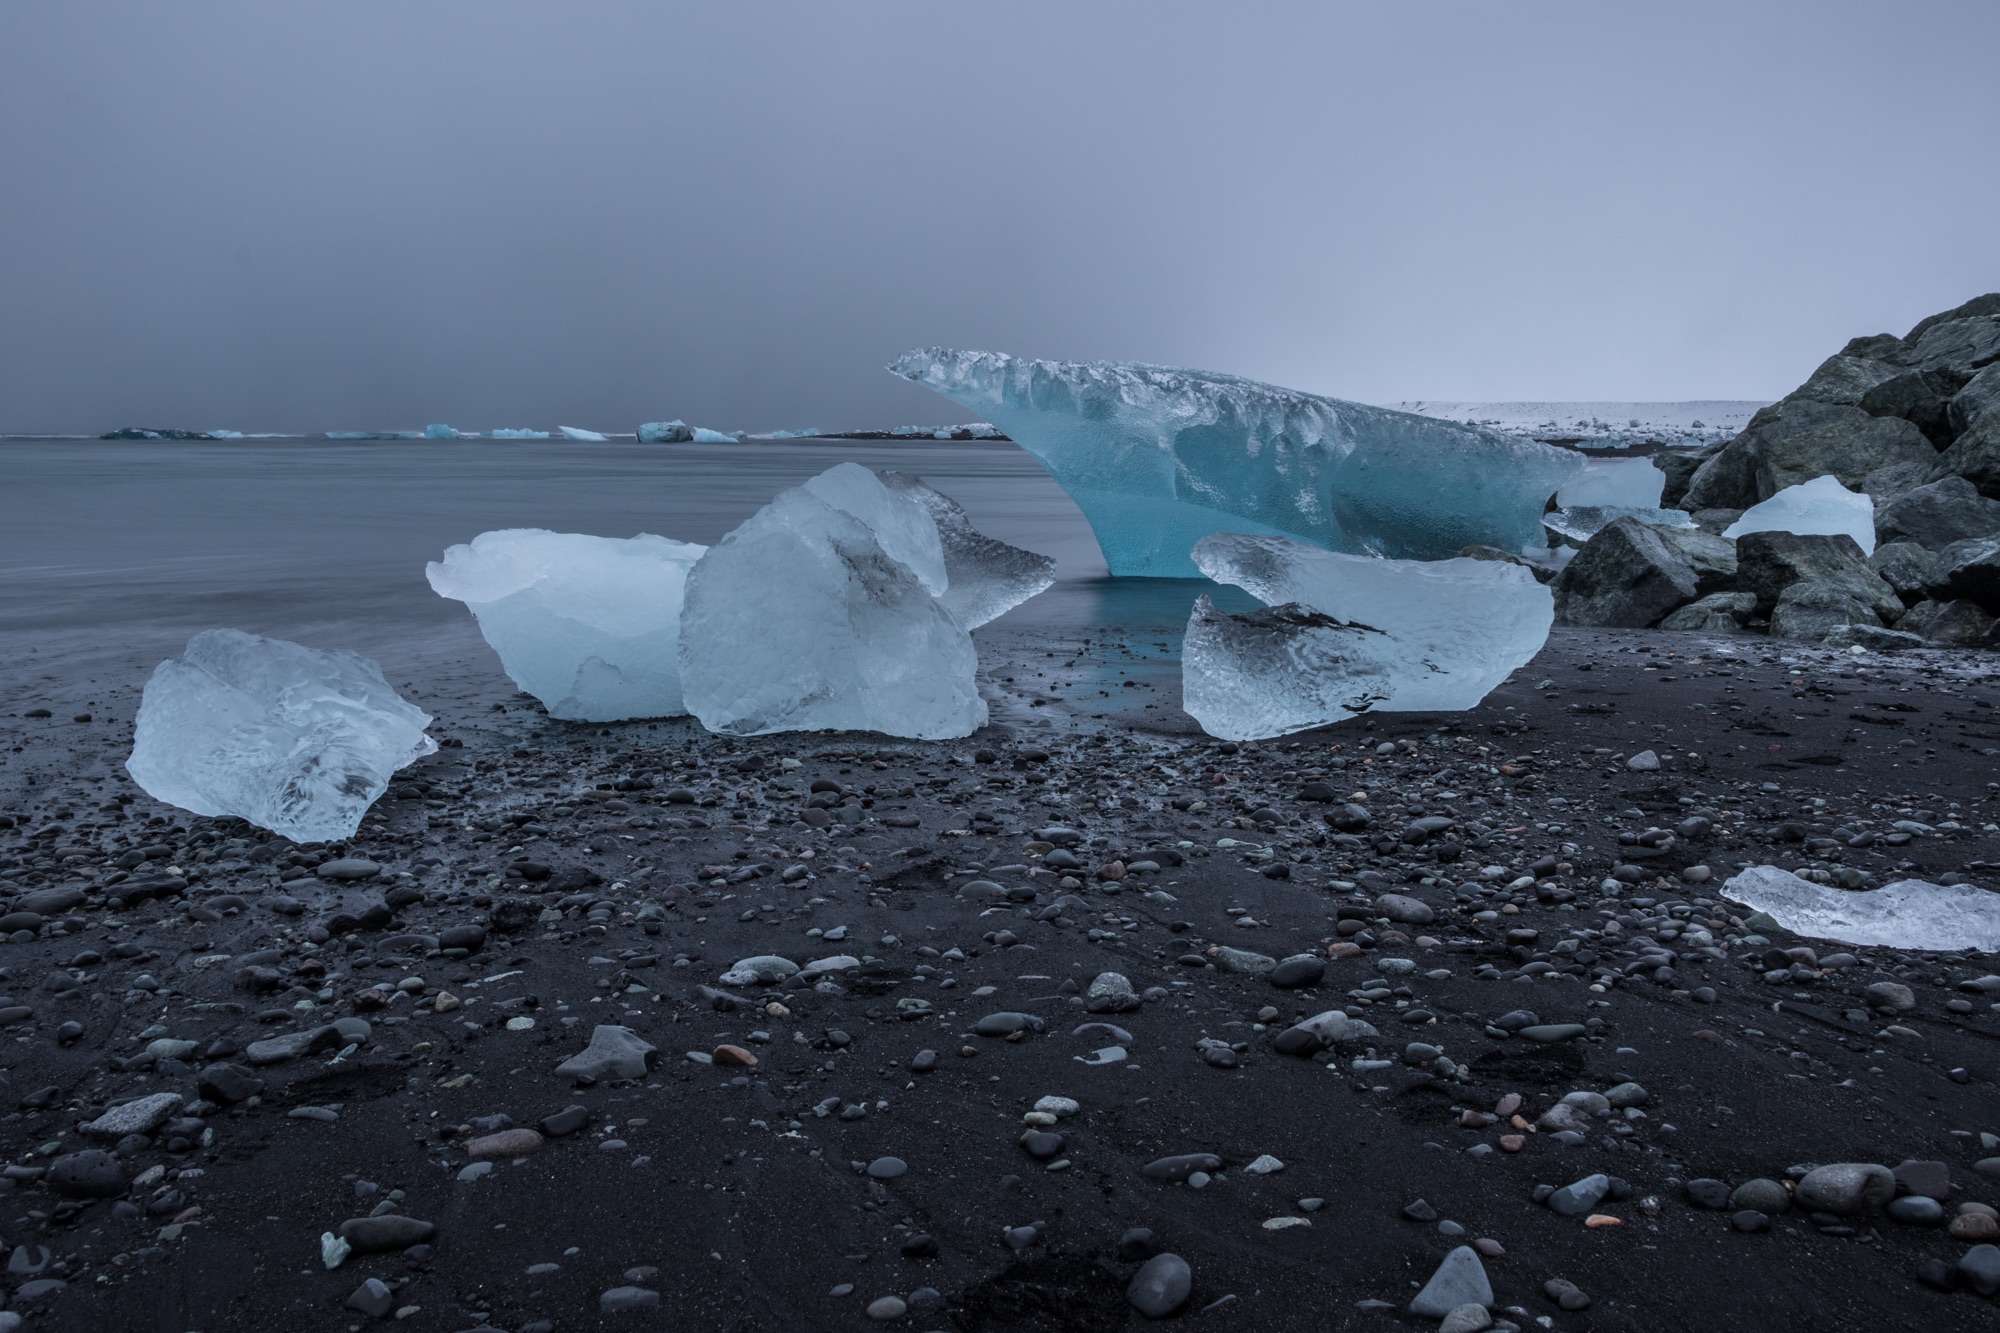
sea, ocean, snow, winter, wave, ice, glacier, weather, arctic, iceberg, melting, freezing, arctic ocean, glacial landform, wind wave, ice cap, sea ice